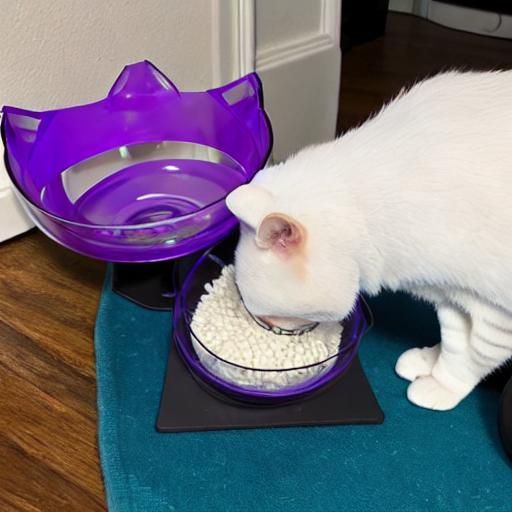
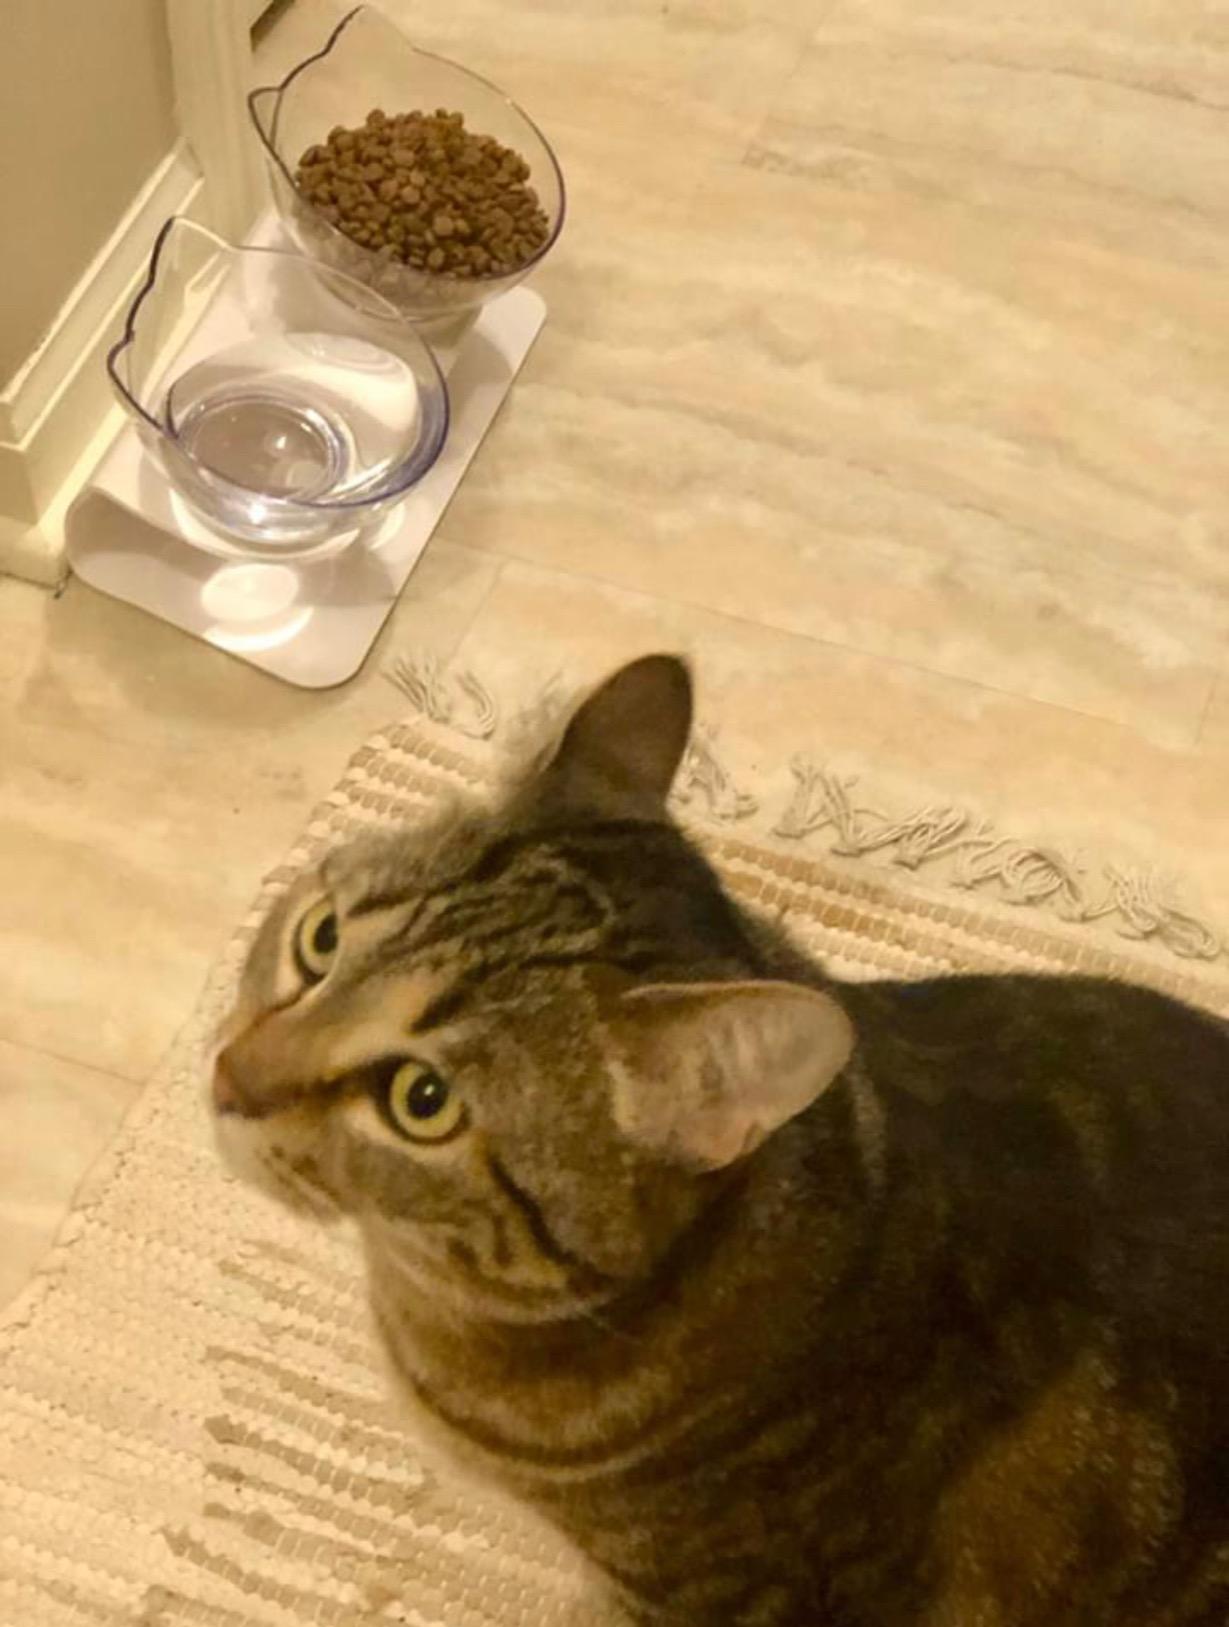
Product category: items_bowl
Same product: no